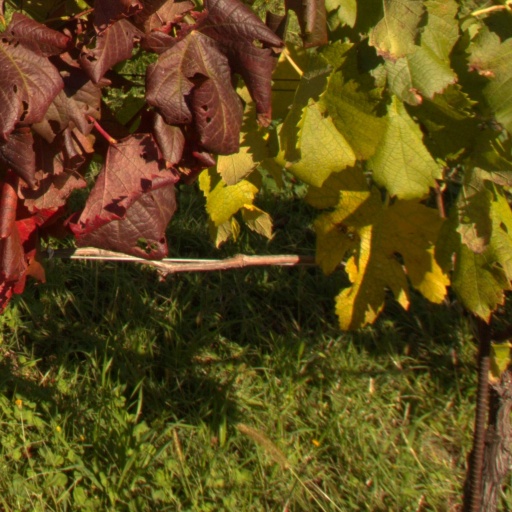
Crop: grape